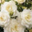
Label: rose